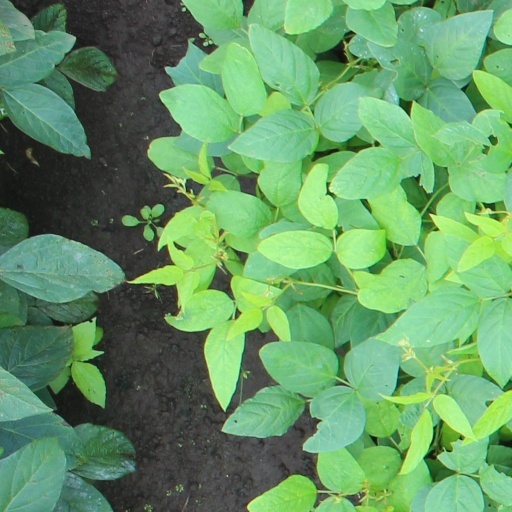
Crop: soybean